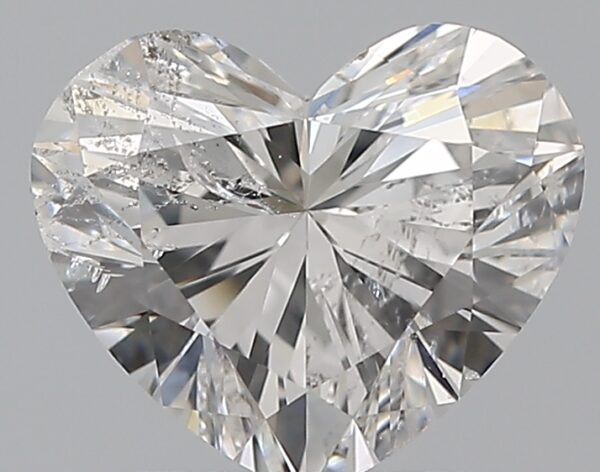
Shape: heart
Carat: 1.33
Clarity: SI2
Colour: E
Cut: VG
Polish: EX
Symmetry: VG
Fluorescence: N
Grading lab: HRD
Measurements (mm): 7.87 x 6.64 x 4.6